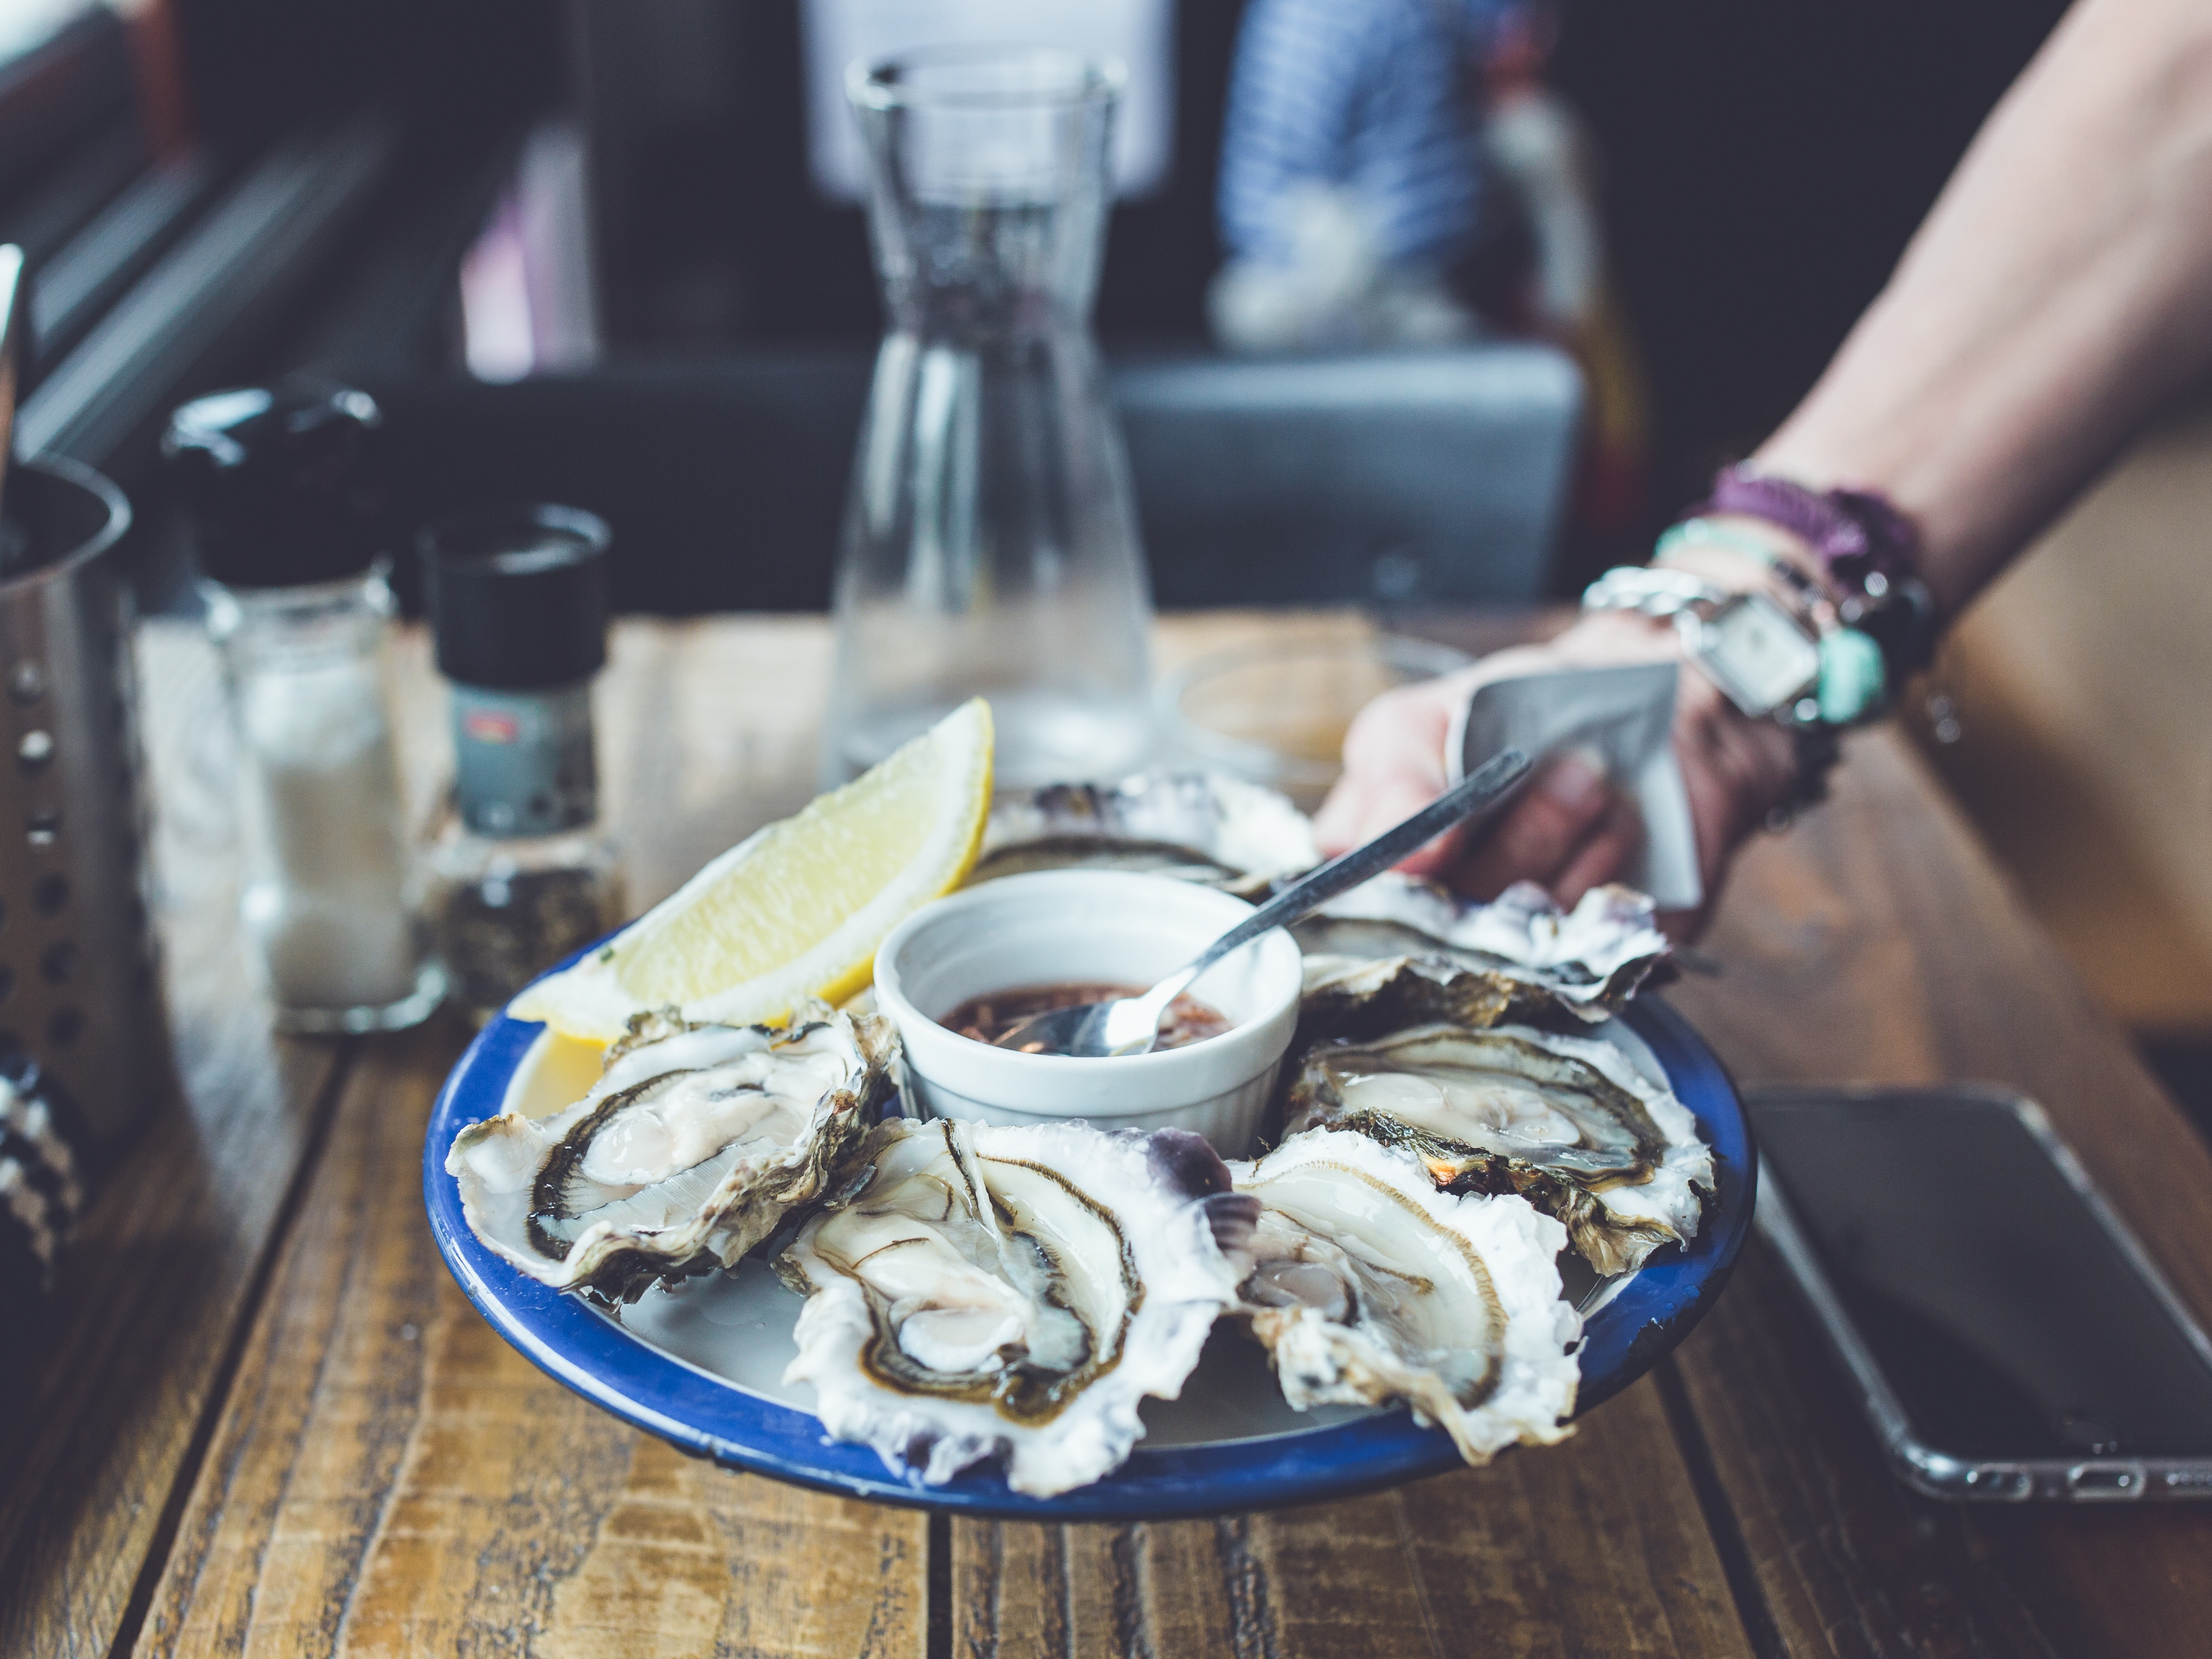
table, restaurant, meal, food, oyster, plate, seafood, sense, animal source foods